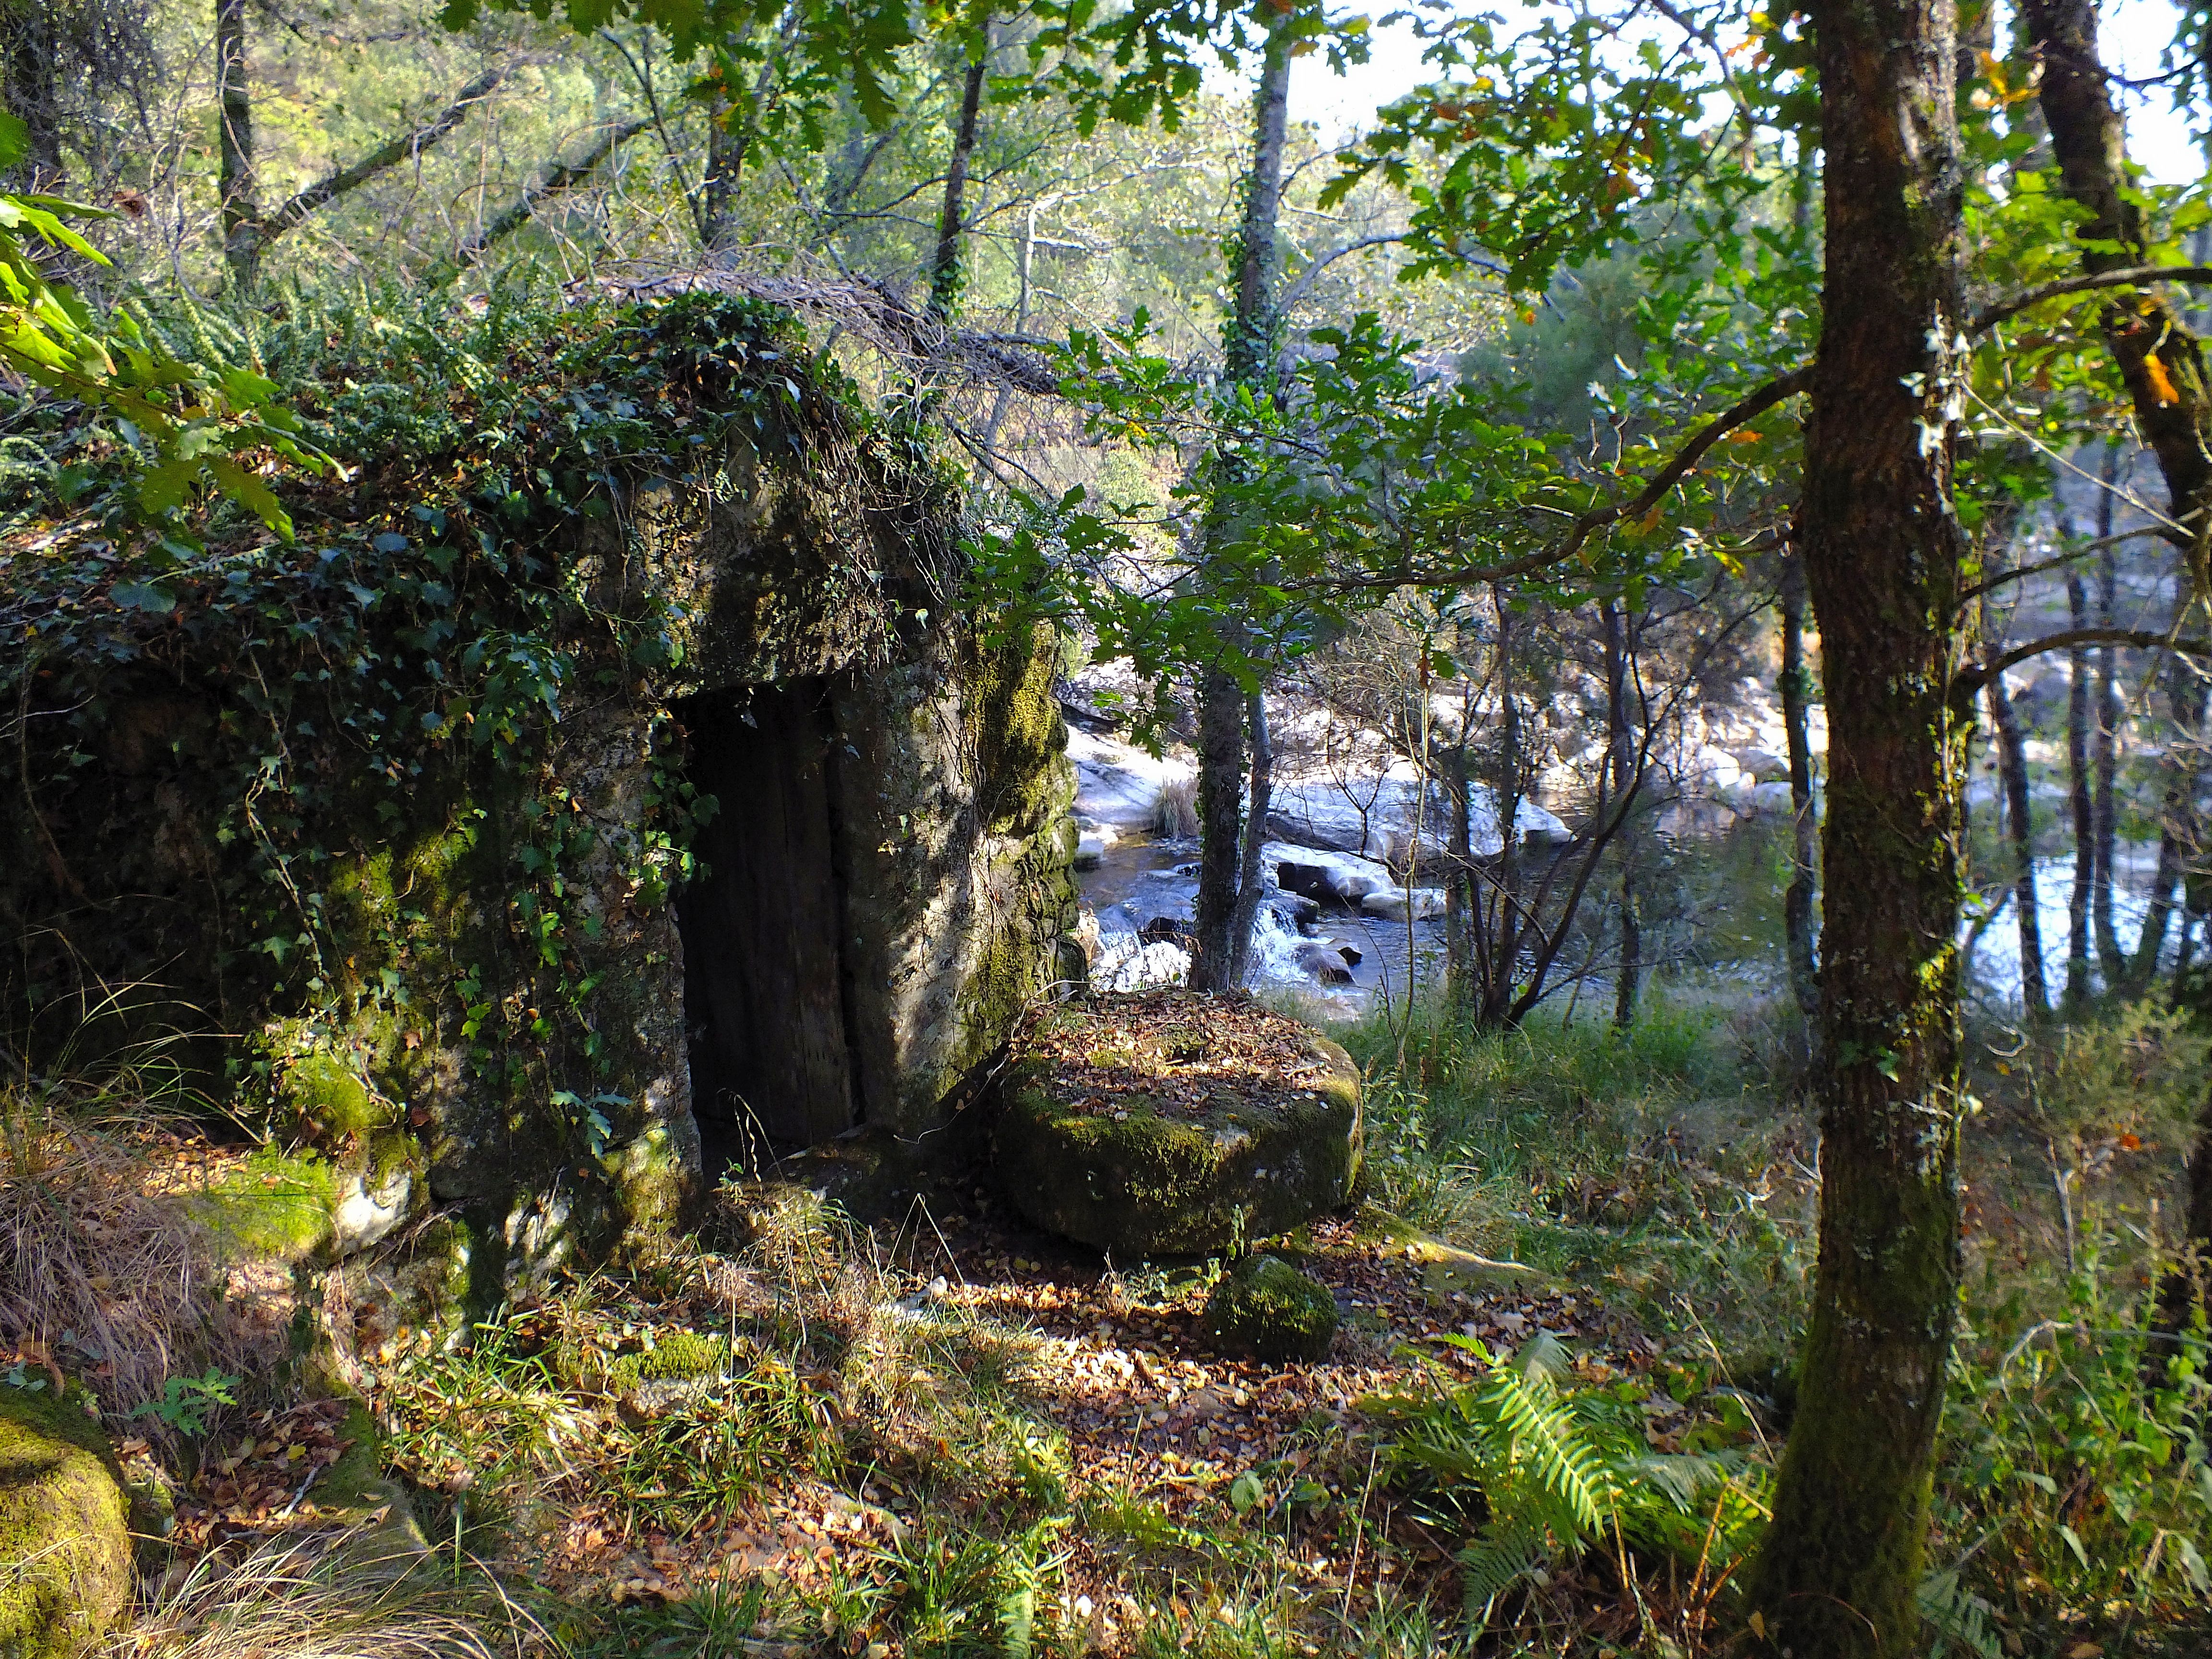
landscape, tree, nature, forest, wilderness, plant, trail, leaf, flower, jungle, autumn, garden, flora, spain, naturaleza, galicia, pontevedra, paisajes, woodland, habitat, espana, ggl1, gaby1, pontecaldelas, finepixhs20, rural area, sendeirodasalmi aedofoxodolobo, natural environment, woody plant